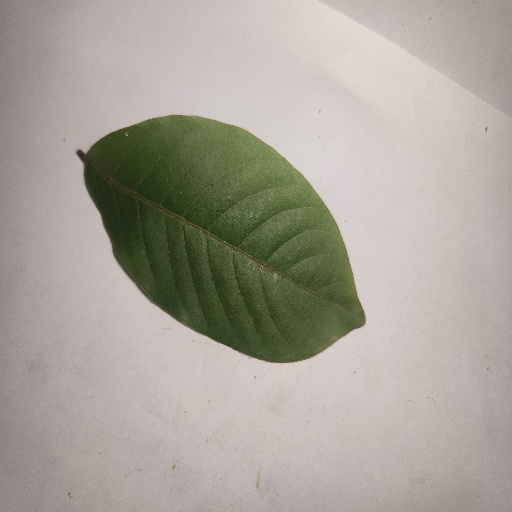
Species: HariTaki
Leaf condition: Healthy Leaf